List of clubmosses and mosses of Montana

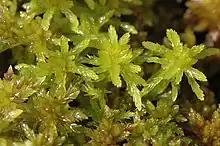
sphagnum moss ("Sphagnum flexuosum")

There are at least 23 species of clubmosses and 153 species of mosses found in the state of Montana in the United States. The Montana Natural Heritage Program has identified a number of clubmoss and moss species as species of concern.